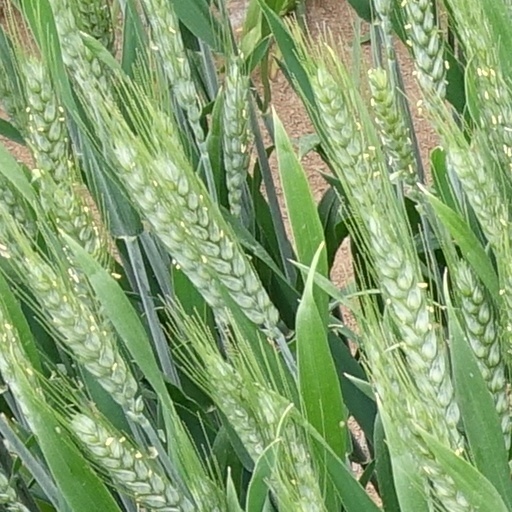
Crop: wheat